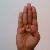
The image shows a hand gesture representing the letter 'B' in Indian Sign Language.